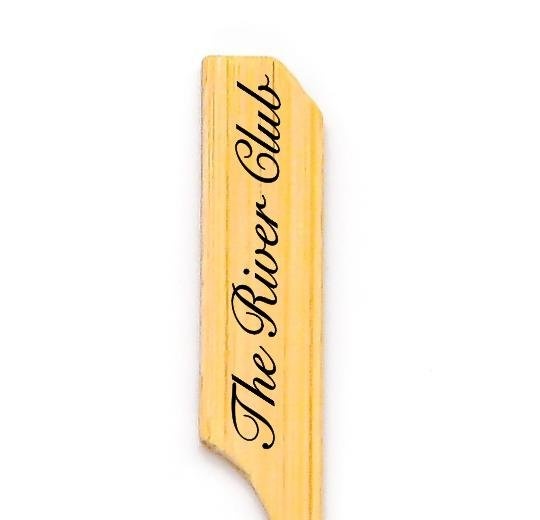
6 Inch Custom Skewers - Boat Oar Picks - Color Printing
As a chef, baker, caterer, or restaurateur, you are always looking for ways to promote your business. You are also always on the lookout for ways to impress your guests. Want to know how you can do both things simultaneously? We have an idea: Try our 6 inch custom-colored boat oar skewers! These skewers come customized with your personal brand name or logo. Your guests are sure to be delighted with your novel skewers! Plus, these skewers will expose your guests to your brand one more time before they leave. Ways To Use Need some inspiration on how to use these 6 inch custom-colored boat oar skewers? Here are a few ideas: Make kabobs of all kinds - sweet, savory, and spicy! Hold together your tortillas, burgers, and sandwiches. Use them as drink stirrers. Stick them in your milkshakes, smoothies, and other ice cream dishes. These unique and novel 6 inch custom colored boat oar skewers are certain to catch your guests eyes and stick in their minds. Other Products Maybe you are interested, but 6 inch custom colored boat oar skewers don’t quite fit your needs. Here are some collections of our other custom products: Custom Tableware Custom Toothpicks Custom Skewers Custom Drink Stirrers Give them a try today to simultaneously delight your guests and promote your brand!
Brand: Pick On Us
Category: Arts & Entertainment > Party & Celebration > Party Supplies > Cocktail Decorations > Cocktail Skewers